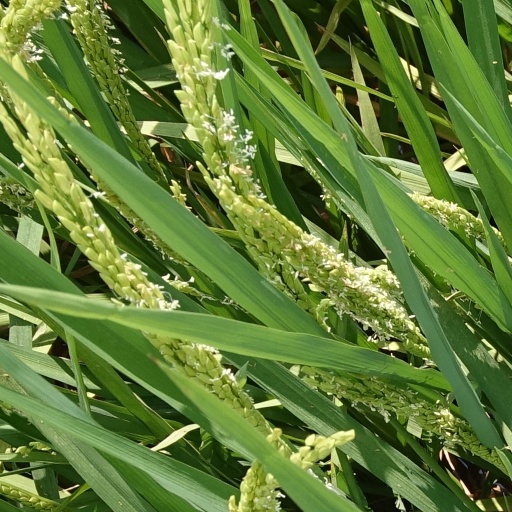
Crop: rice